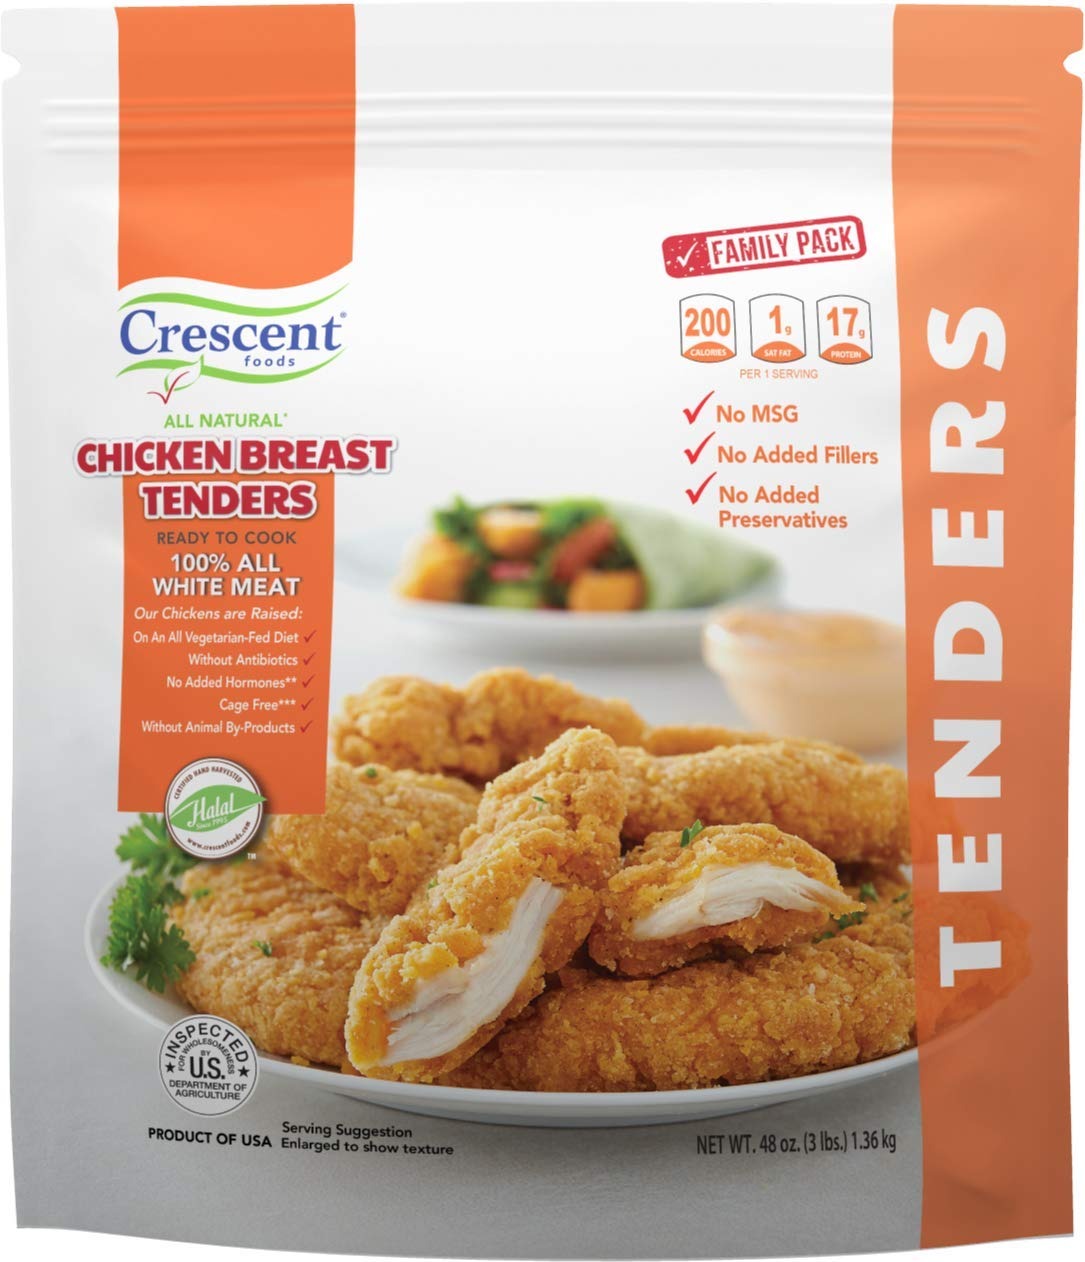
Item Name: Crescent Foods Halal Chicken Breast Breaded Tenders | 3 lbs. each | 4 bags
Product Description: 4 bags, 3 lbs. each bag. All-Natural Chicken Breast Breaded Tenders, Ready To Cook. 100% All White Meat Crescent Foods 100% all-white meat chicken tenders give the same comfort food emotions as fast food but without the guilt.
Value: 192.0
Unit: Ounce

Price: 19.99